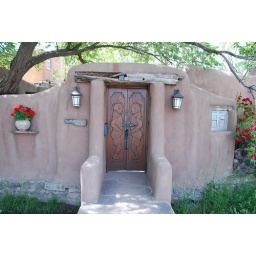
door near canyon road